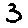
Label: 3